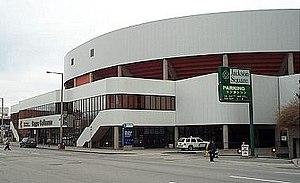
La Ligue américaine de hockey est une ligue professionnelle de hockey sur glace composée de 31 franchises situées au Canada et aux États-Unis. La ligue se nomme en anglais American Hockey League et est souvent désignée par les sigles LAH ou AHL. La LAH est structurée en deux associations de quinze franchises. Chaque association est composée de deux divisions de sept et huit formations. Une saison type de la LAH se compose d'une saison régulière puis de séries éliminatoires. Au cours de la saison régulière, chaque équipe joue 68 ou 76 matchs et les quatre meilleures équipes de chaque division sont qualifiées pour les séries éliminatoires. La Coupe Calder est remise depuis la saison 1936-1937 à la meilleure équipe des séries.
Le FirstOntario Centre, anciennement Copps Coliseum, est une salle omnisports située à Hamilton, dans la province de l'Ontario, au Canada.